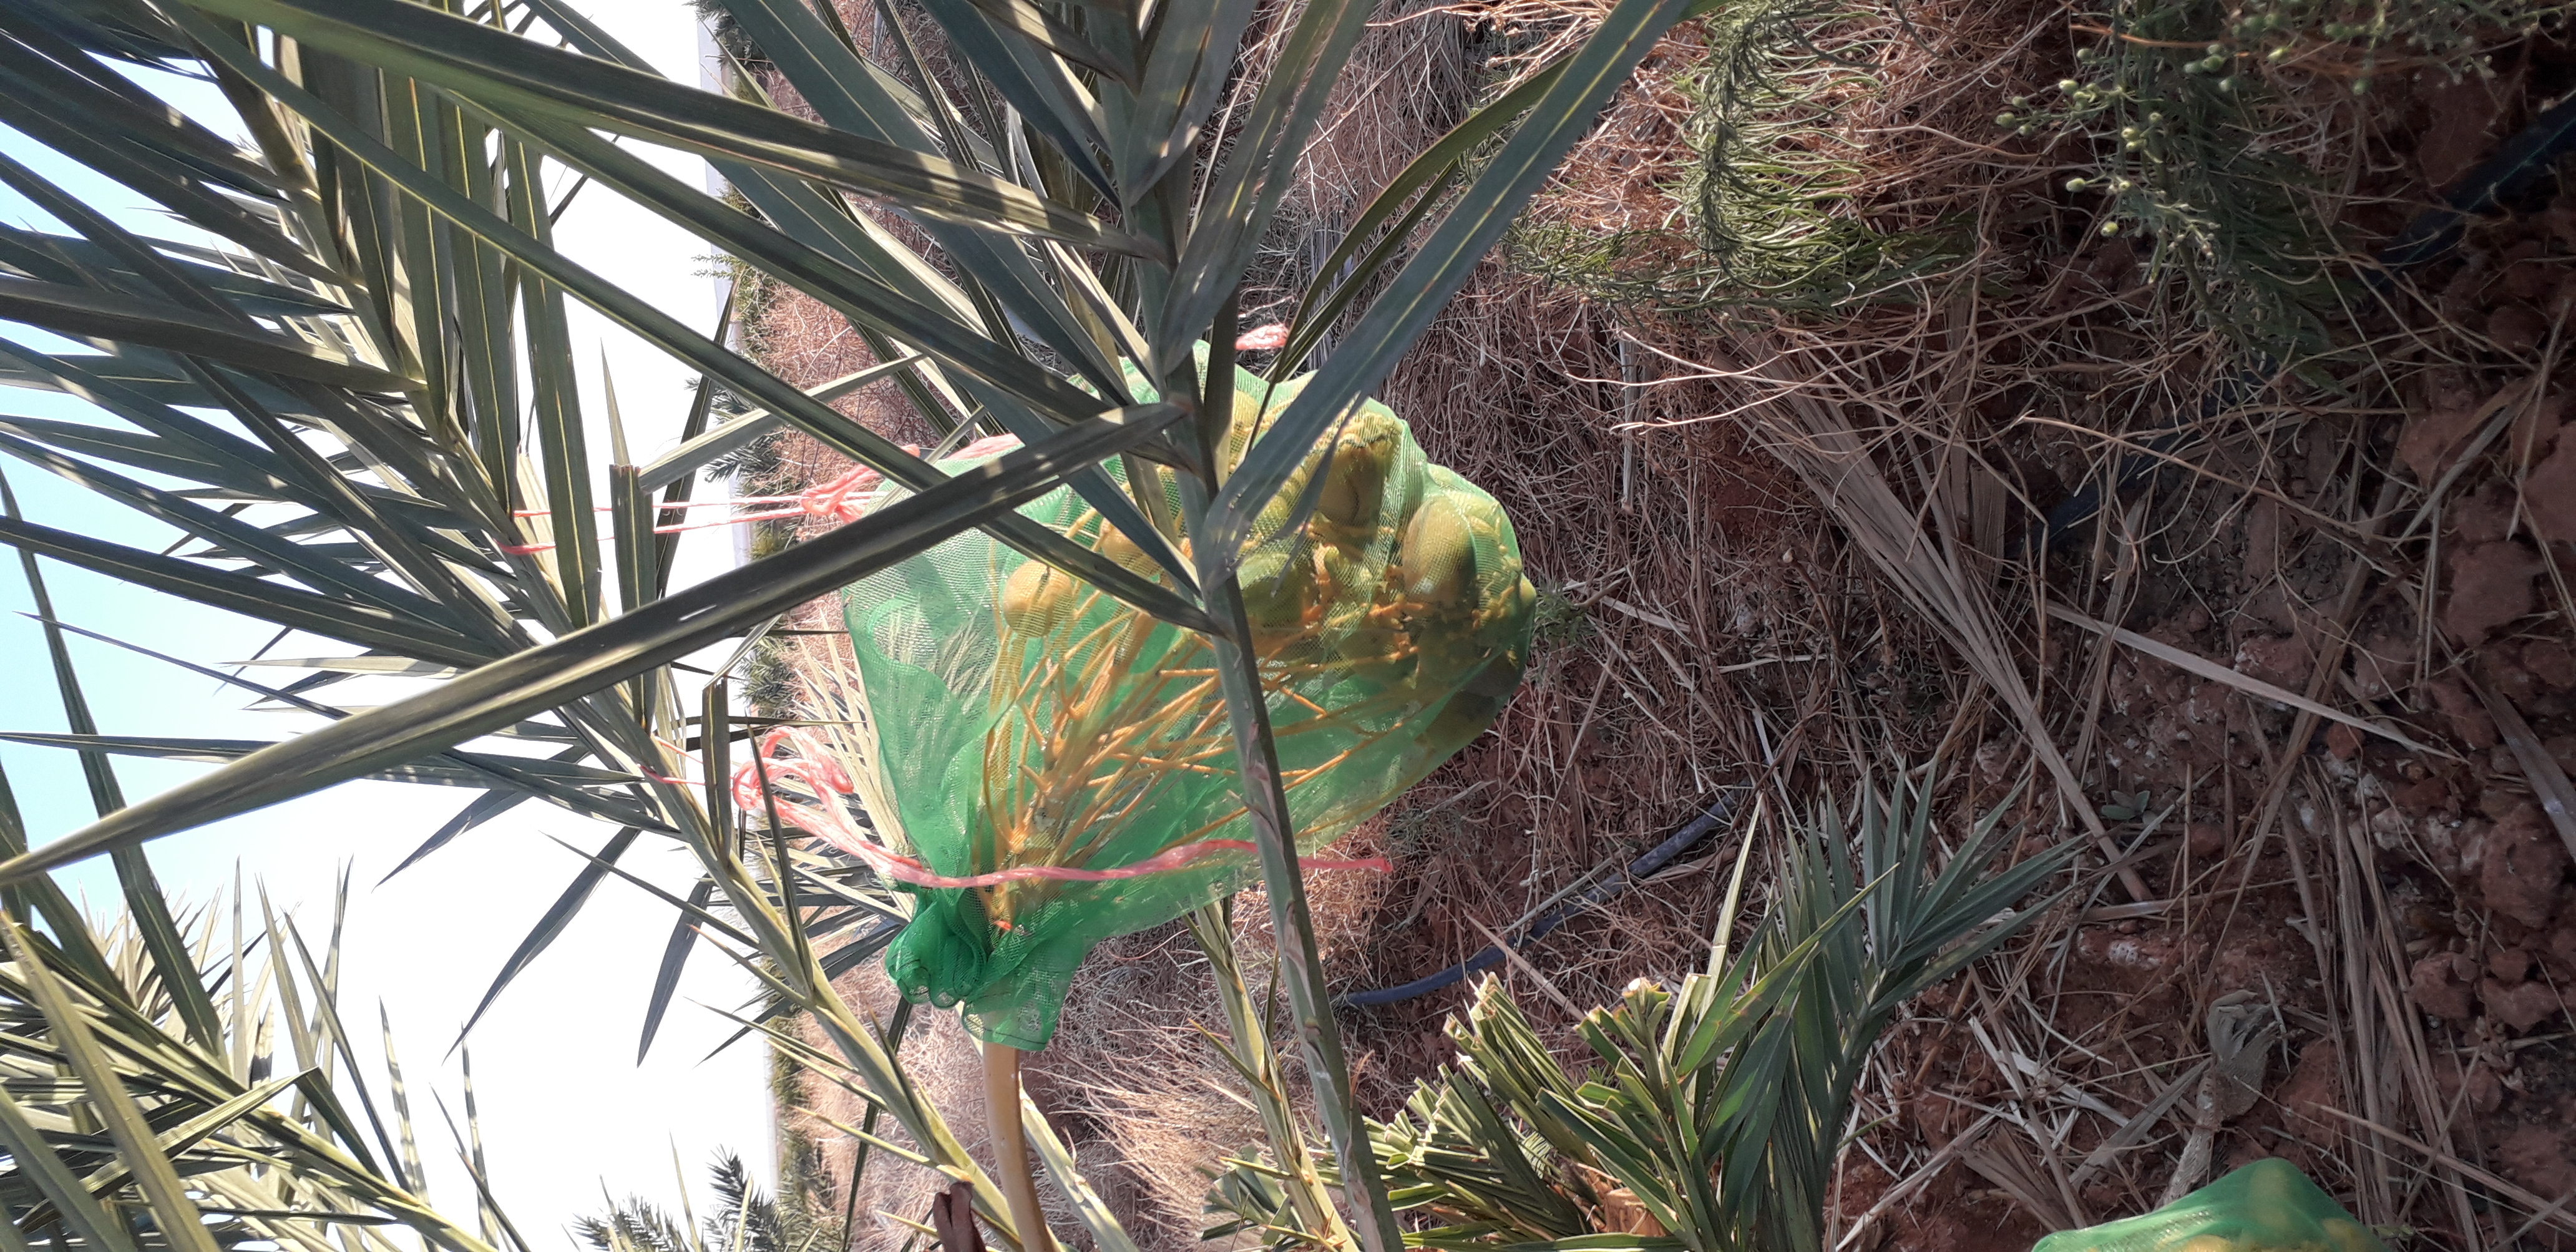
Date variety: Boumajhoul